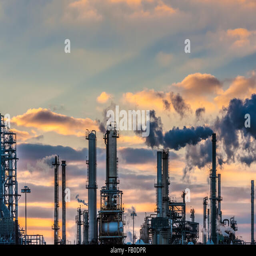
oil refinery against a dramatic sunset sky